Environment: real
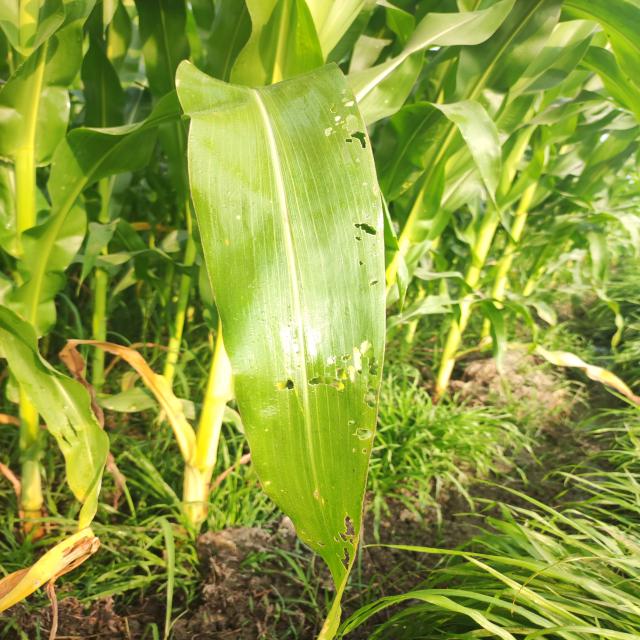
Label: fall_armyworm